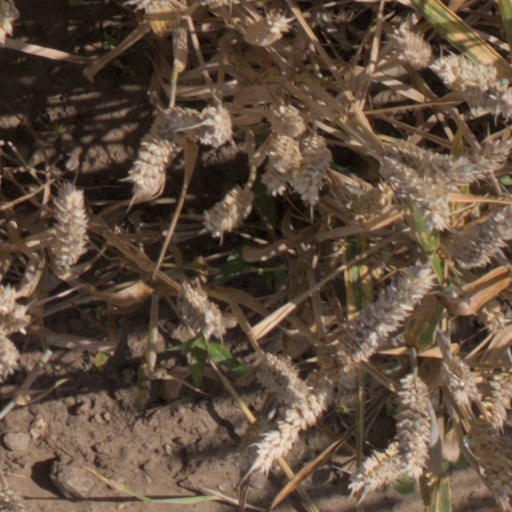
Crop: wheat